Sandefjord

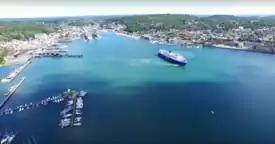
The name originally belonged to the main fjord, now called the Sandefjordsfjord.

The ladested of Sandefjord was established as a municipality on 1 January 1838 (see formannskapsdistrikt law). In 1845, the ladested of Sandefjord was made a kjøpstad (giving it market town rights). On 1 January 1889, a part of the neighboring municipality of Sandeherred (population: 318) was transferred into Sandefjord. In 1931, an area of the neighboring municipality of Sandar (population: 66) was transferred into Sandefjord. In 1950, another area of the neighboring municipality of Sandar (population: 226) was transferred into Sandefjord.